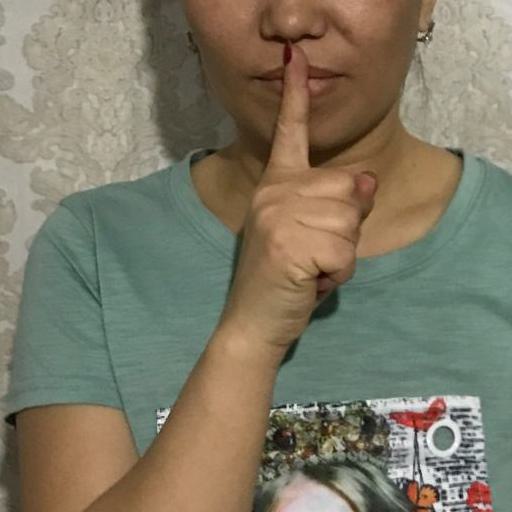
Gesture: mute